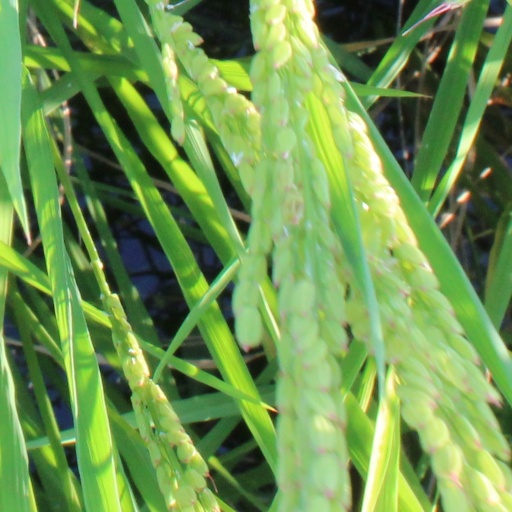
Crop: rice